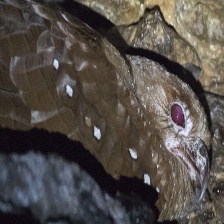
Species: OILBIRD
Scientific name: STEATORNIS CARIPENSIS